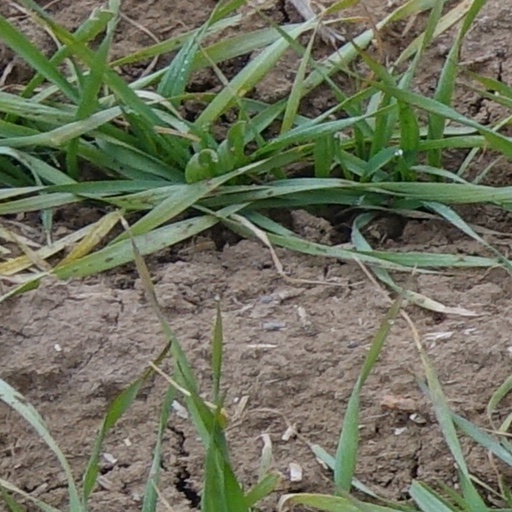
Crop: wheat